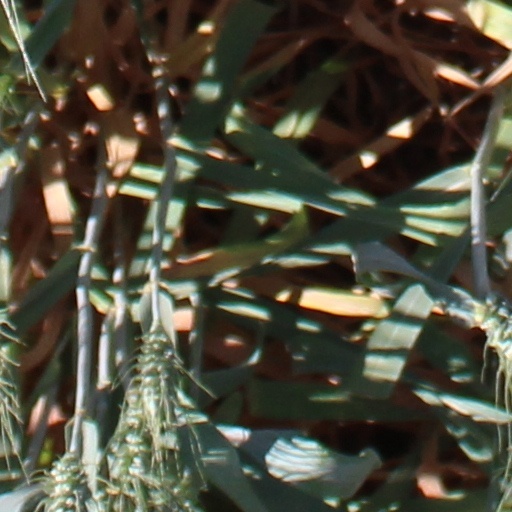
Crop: wheat